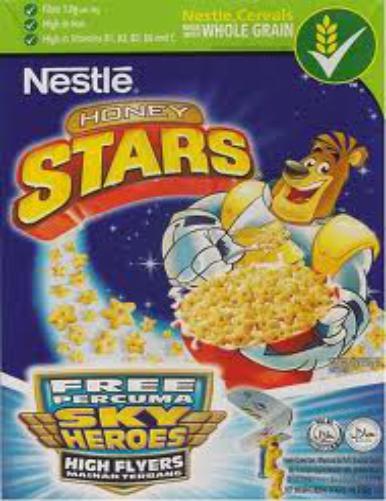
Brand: Honey Stars
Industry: Food